Atlas Oryx

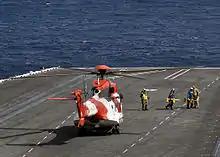
A South African Air Force Oryx M2 helicopter preparing to take off from

The Oryx is an upgraded and remanufactured version of the Puma, being basically equivalent to the Eurocopter AS332 Super Puma, and offers a performance improvement over the original model, in addition to reducing the operating costs by 25 to 30%. Early examples were fitted with the latest dust filters, as were then in use on the SAAF Puma, along with a moveable auxiliary air intake directly ahead of the engine. A newly designed dust filter was subsequently fitted, facilitating the removal of this auxiliary air intake. Should one of the engines be rendered inoperable, the remaining powerplant has sufficient power for the Oryx to complete its mission. If an engine fails in flight, the management system automatically advances the power setting on the remaining engine, ensuring the Oryx sustains flight with relatively little crew input, during such an emergency.